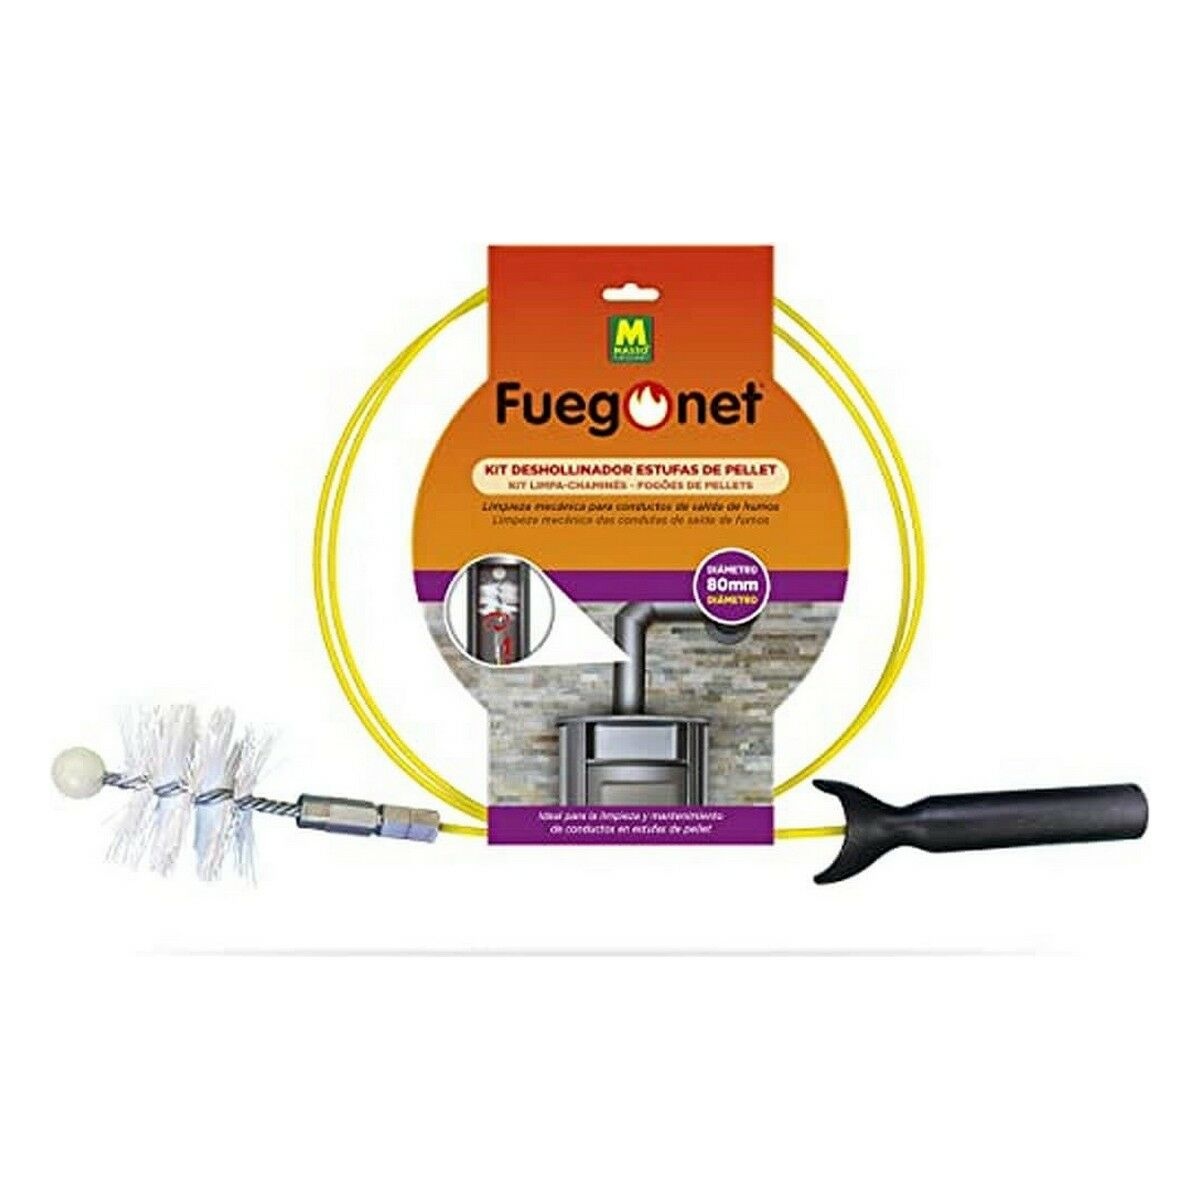
Schornsteinfeger Massó KIT
Brand: Massó
Category: Hardware > Tools > Chimney Brushes